List of liberal theorists

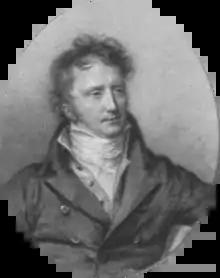
Benjamin Constant

An early advocate of utilitarianism, animal welfare and women's rights. He had many students all around the world, including John Stuart Mill and several political leaders. Bentham demanded economic and individual freedom, including the separation of the state and church, freedom of expression, completely equal rights for women, the end of slavery and colonialism, uniform democracy, the abolition of physical punishment of adults and children, the right to divorce, free prices, free trade, and no restrictions on interest. Bentham was not a libertarian: he supported an inheritance tax, restrictions on monopoly power, pensions, health insurance, and other social security, but he called for prudence and careful consideration in any such governmental intervention.